Motorola 68000 series

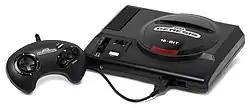
The Genesis has a 68000 clocked at 7.67 MHz as its main CPU.

The 680x0 line of processors has been used in a variety of systems, from high-end Texas Instruments calculators (the TI-89, TI-92, and Voyage 200 lines) to all of the members of the Palm Pilot series that run Palm OS 1.x to 4.x (OS 5.x is ARM-based), and even radiation-hardened versions in the critical control systems of the Space Shuttle.